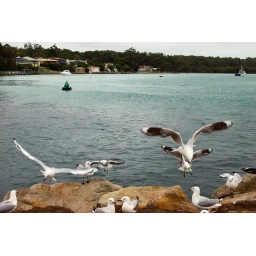
sea guls flying around near the rocks over looking the lake